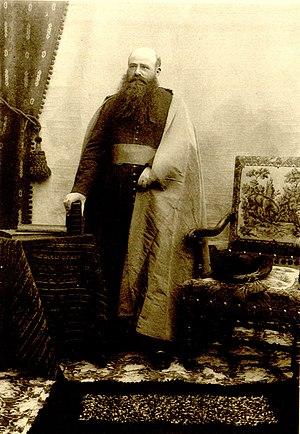
Augustin Abel Hector Léveillé, né le 13 mars 1864 au Mans et mort le 25 novembre 1918. est un botaniste et un prélat français, membre des Missions étrangères de Paris.